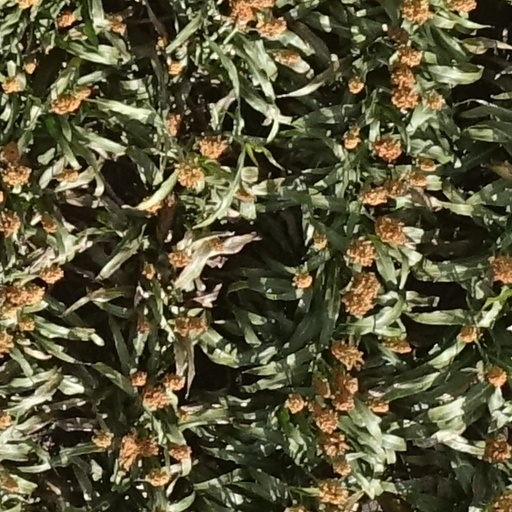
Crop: sorghum